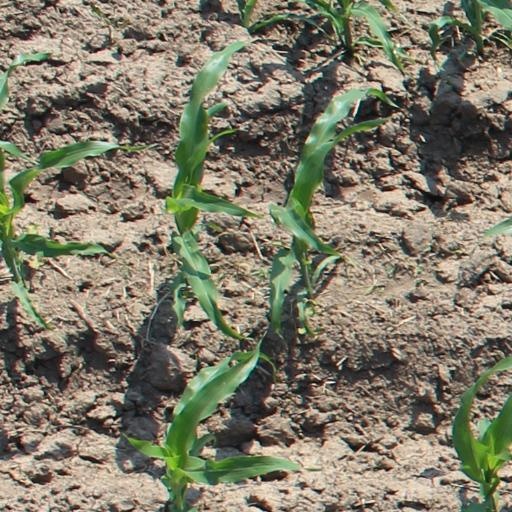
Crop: maize; corn